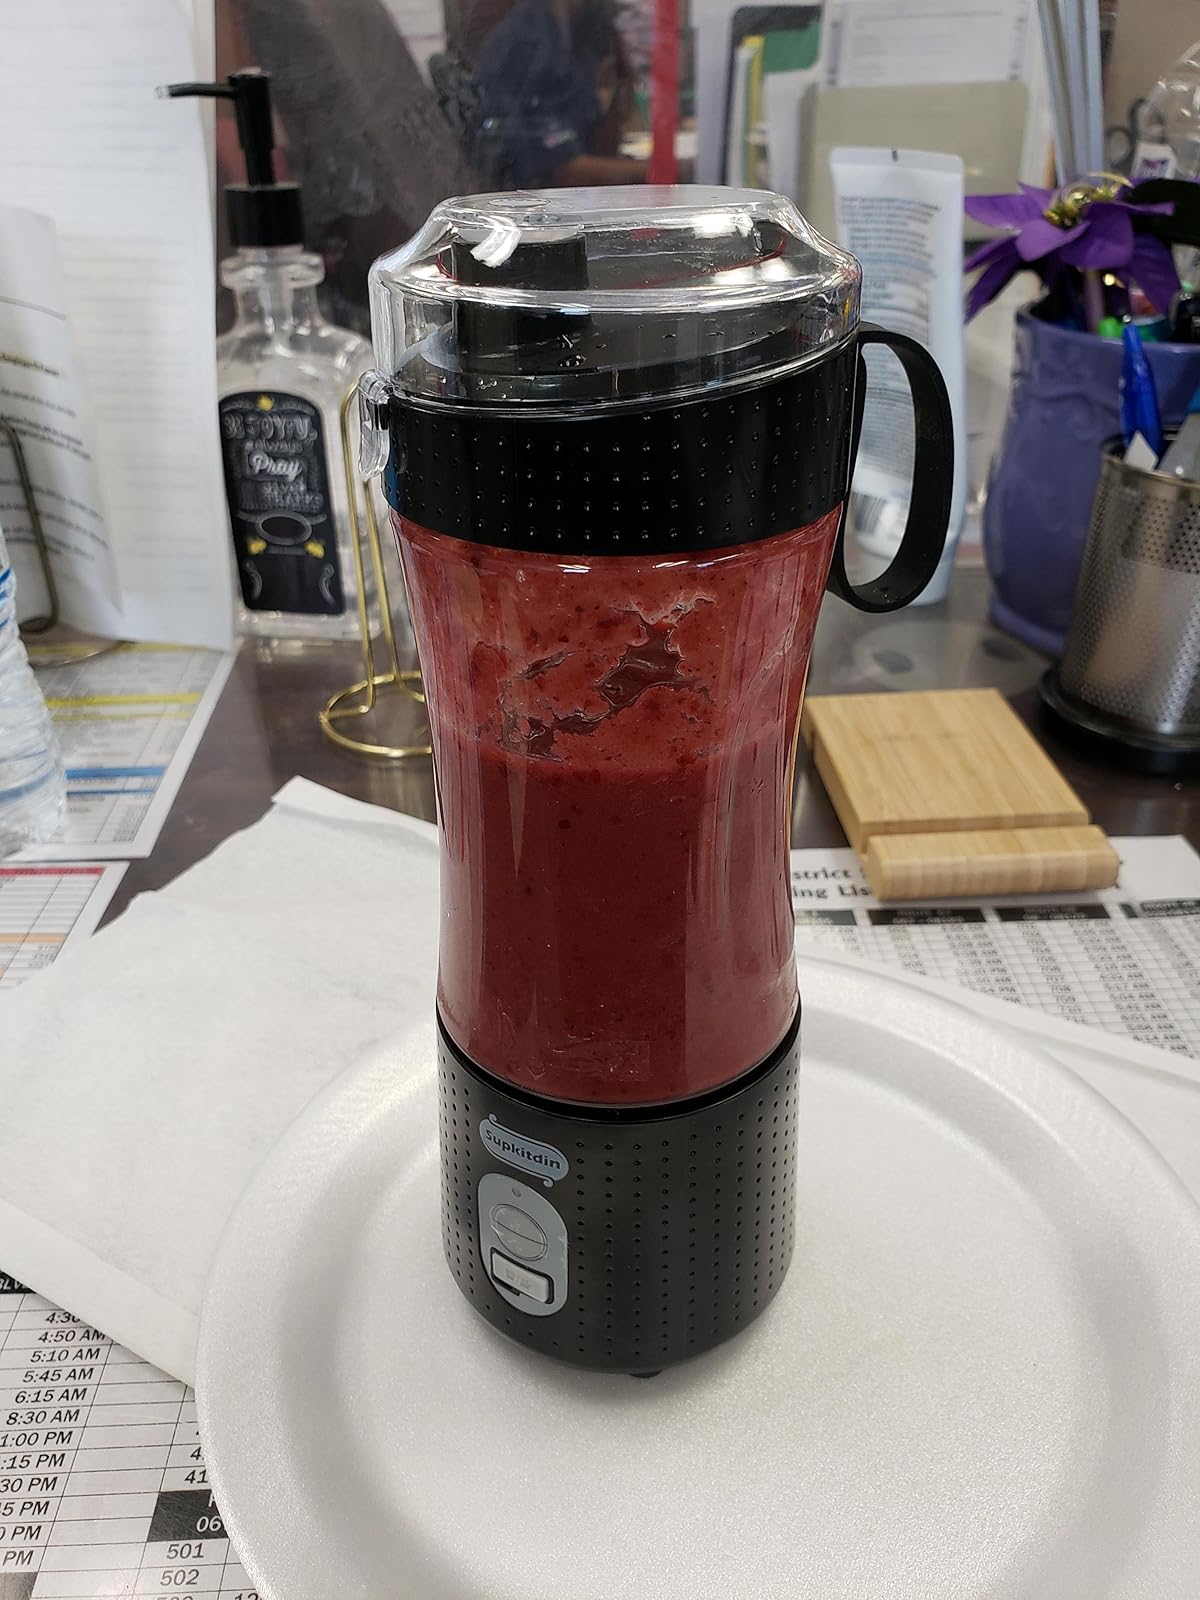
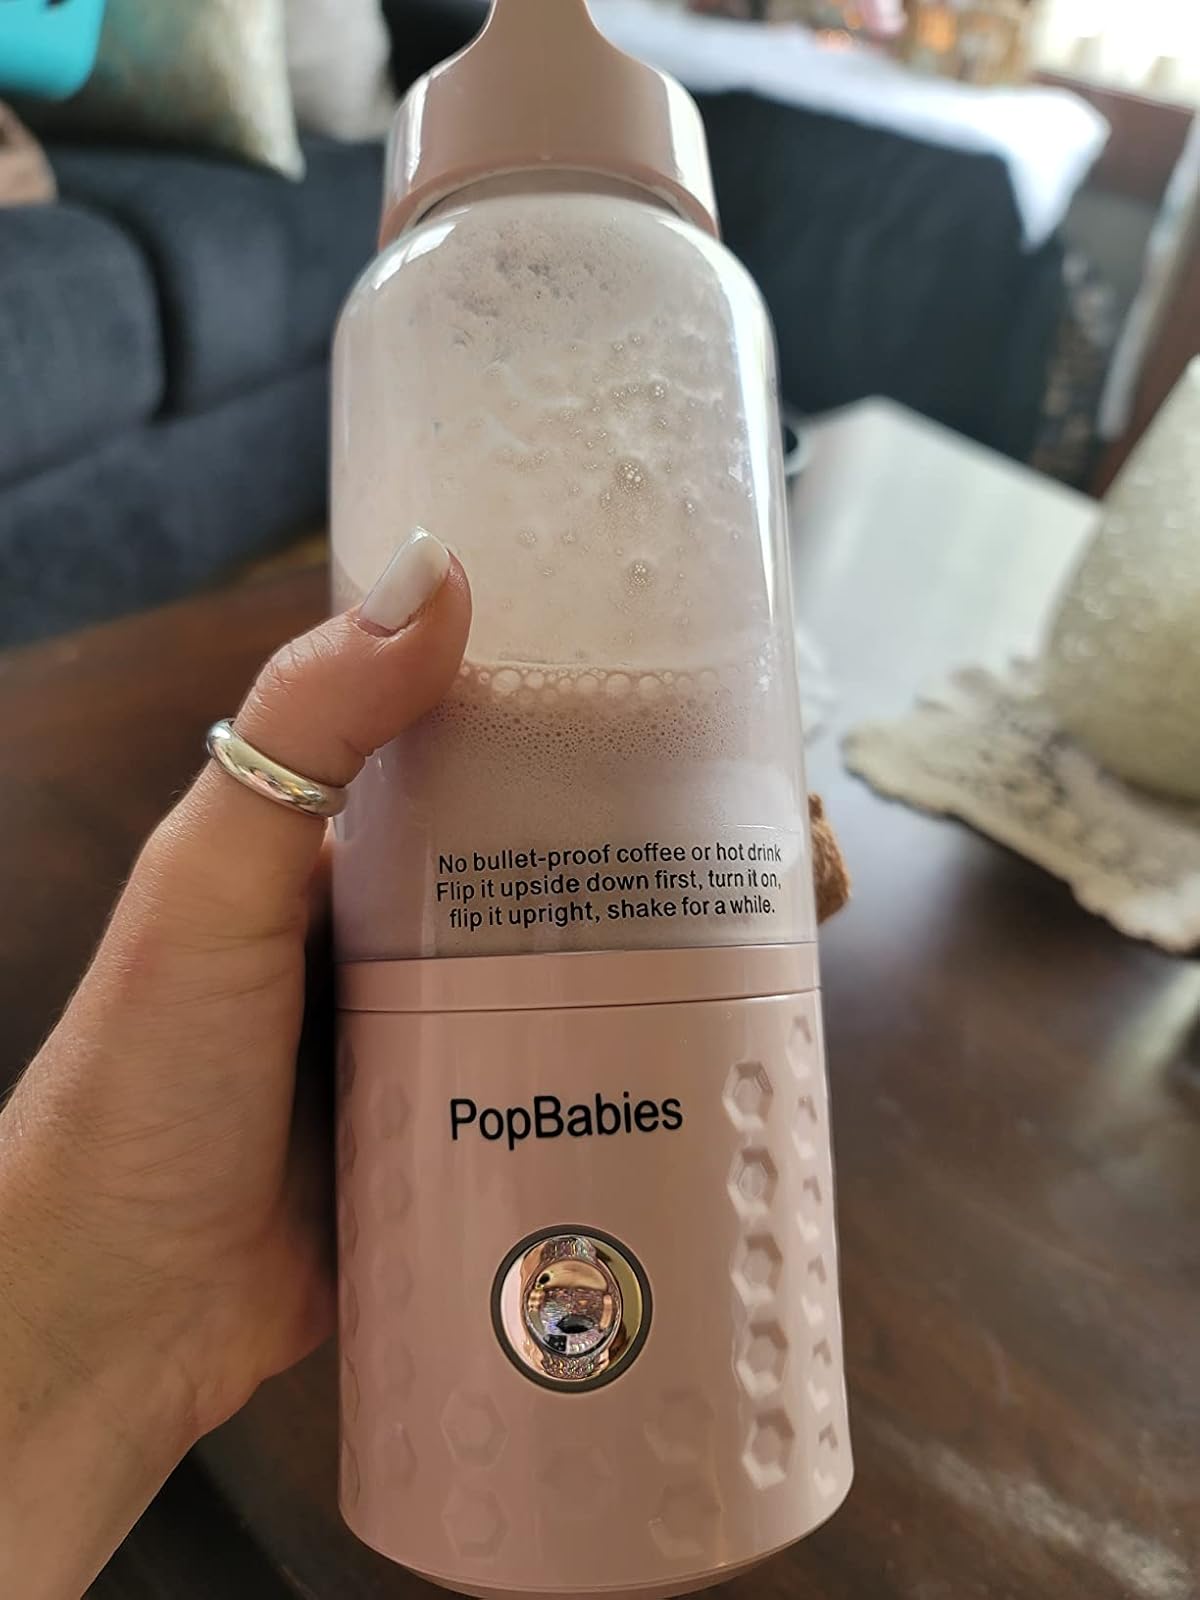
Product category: items_blender
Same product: no